Tony DiNozzo and Ziva David

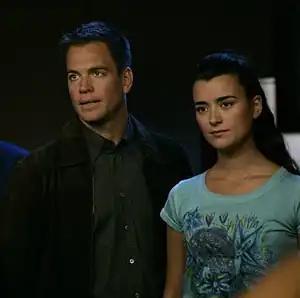
Michael Weatherly as Tony and Cote de Pablo as Ziva in a screencap from the "NCIS" season 5 episode, "Ex-File"

Tony DiNozzo and Ziva David are fictional characters from the American police procedural drama "NCIS". Tony is portrayed by Michael Weatherly, and Ziva, who first appeared in the third season, is portrayed by Cote de Pablo. Frequently referred to by the portmanteau "Tiva" (for Tony and Ziva), the characters' flirtation and the idea of them eventually beginning a relationship became a subject of interest among viewers, and by 2010, "TV Guide" reported that "many fans have become obsessed with the romantic tension". Focus and media coverage on the pair escalated over the years, particularly after "NCIS" became the most watched television series in America during its tenth season.